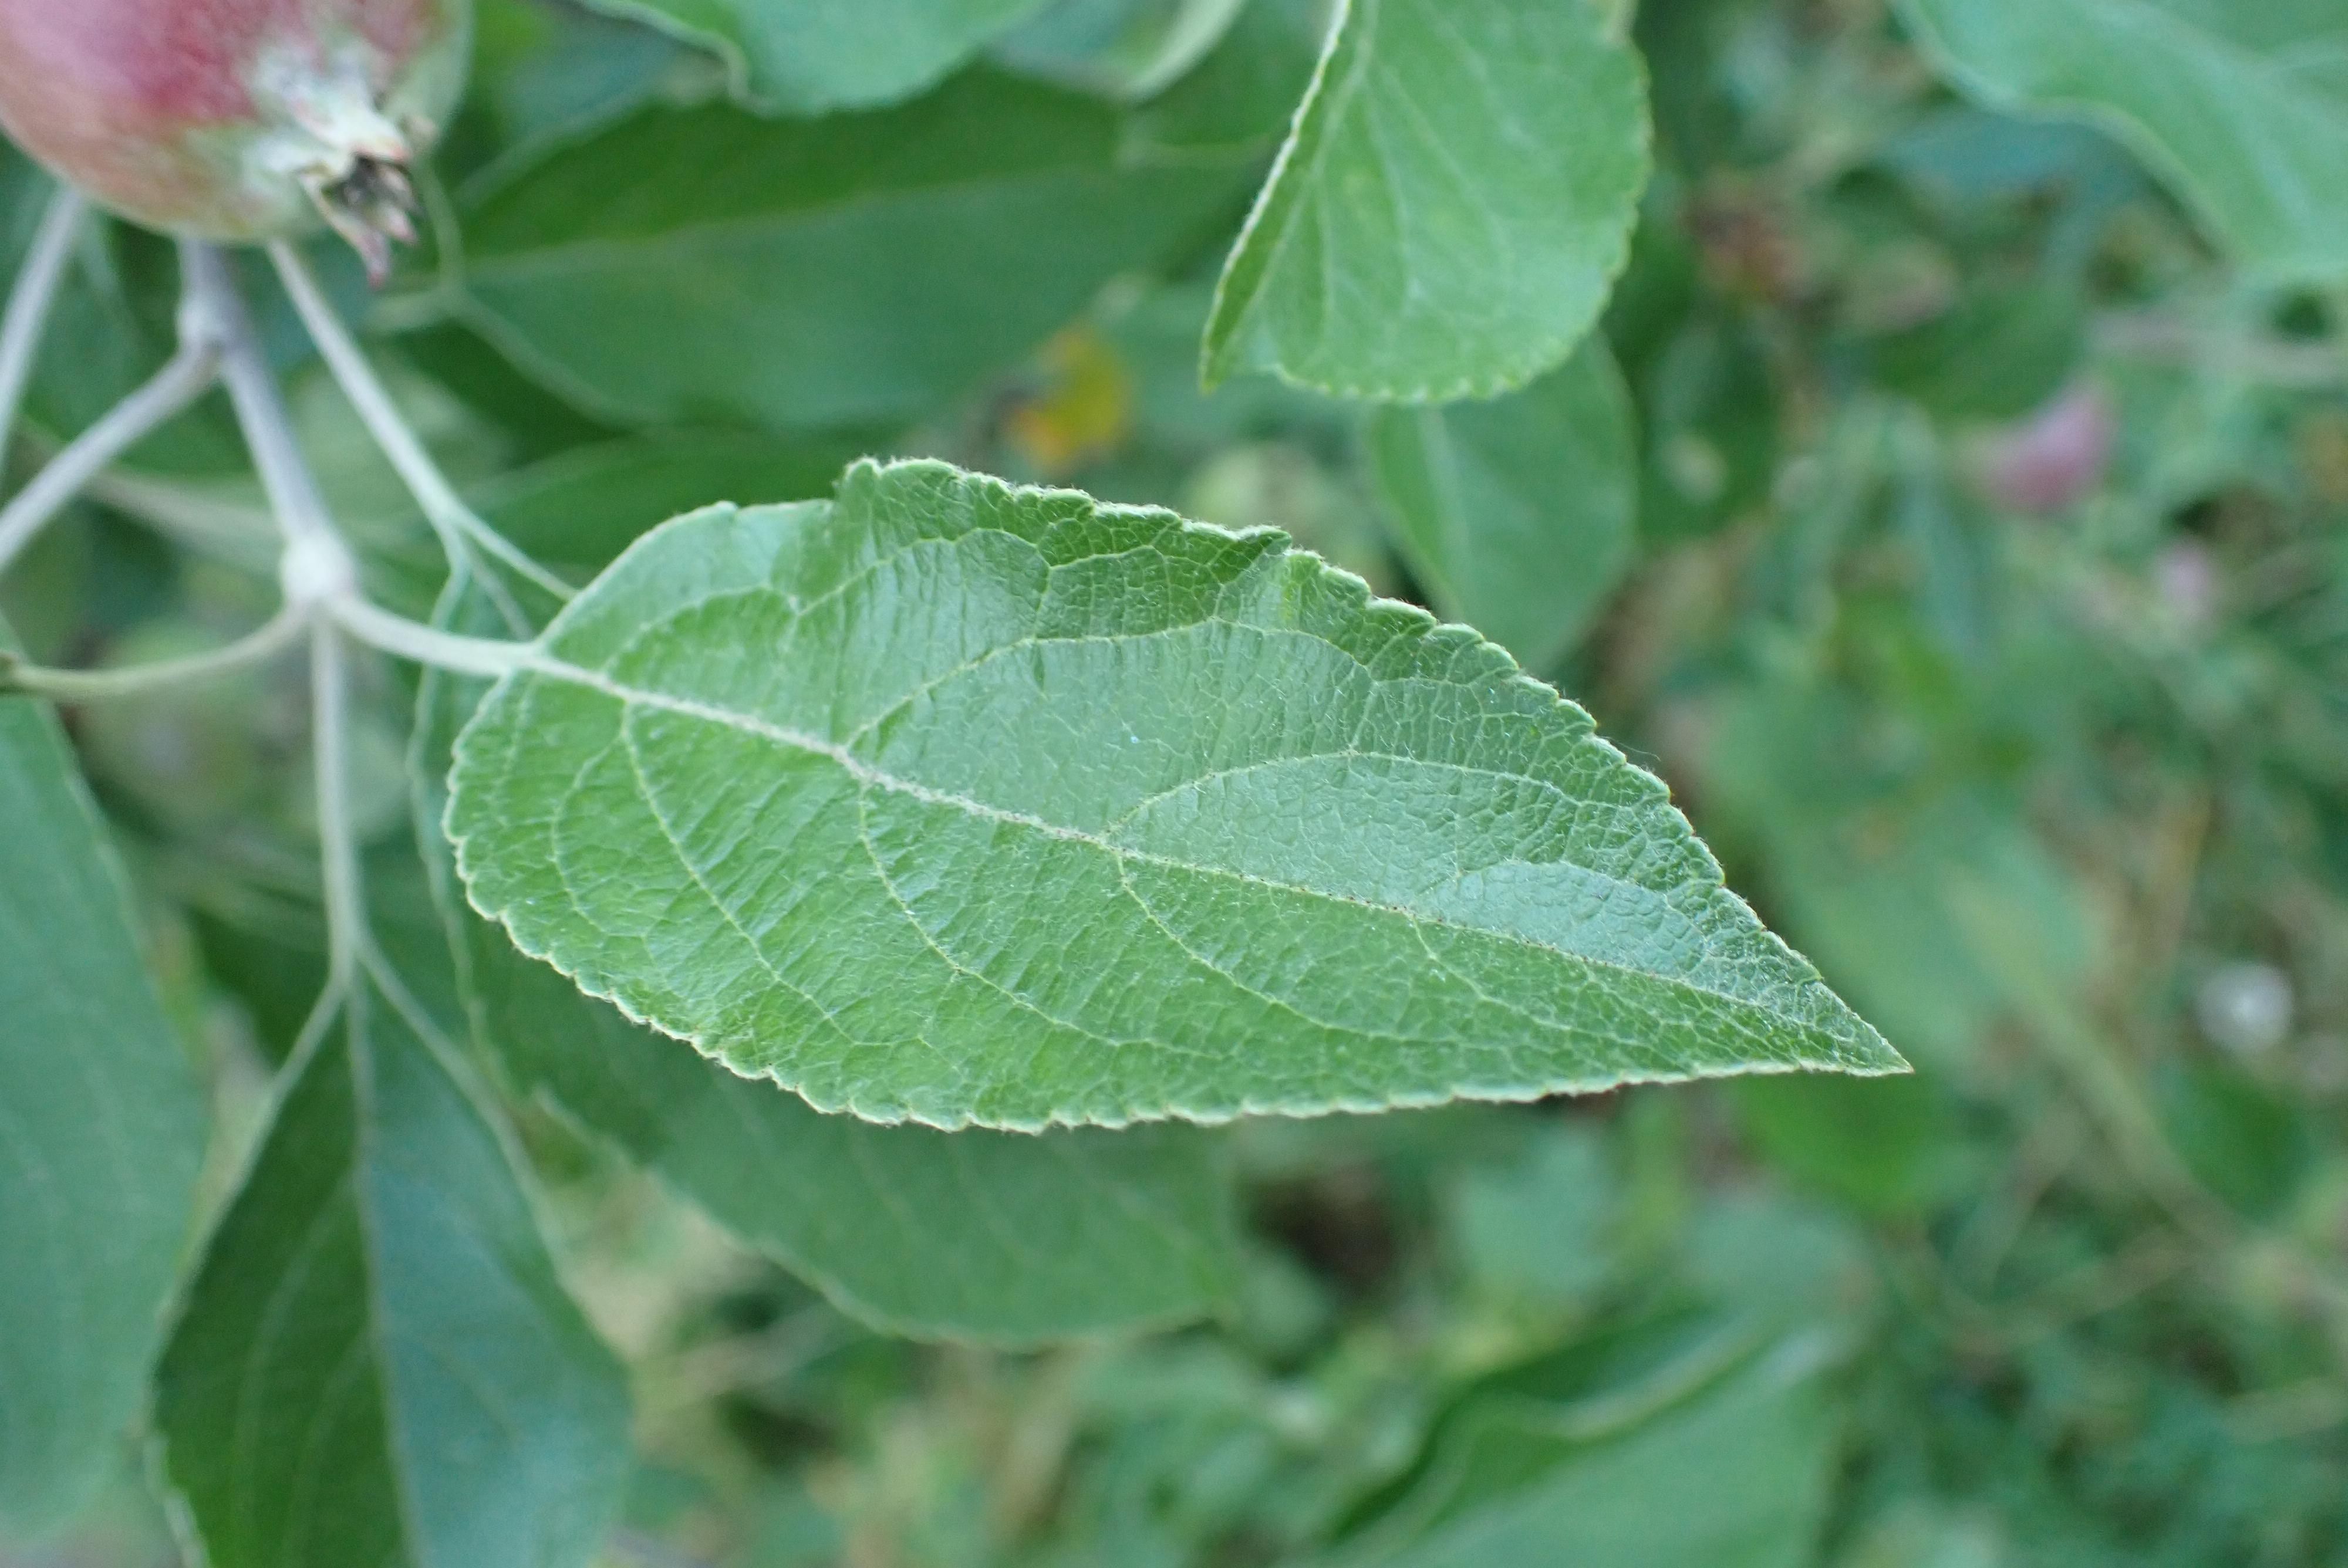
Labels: healthy